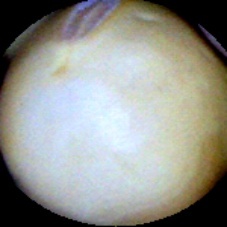
Label: Intact